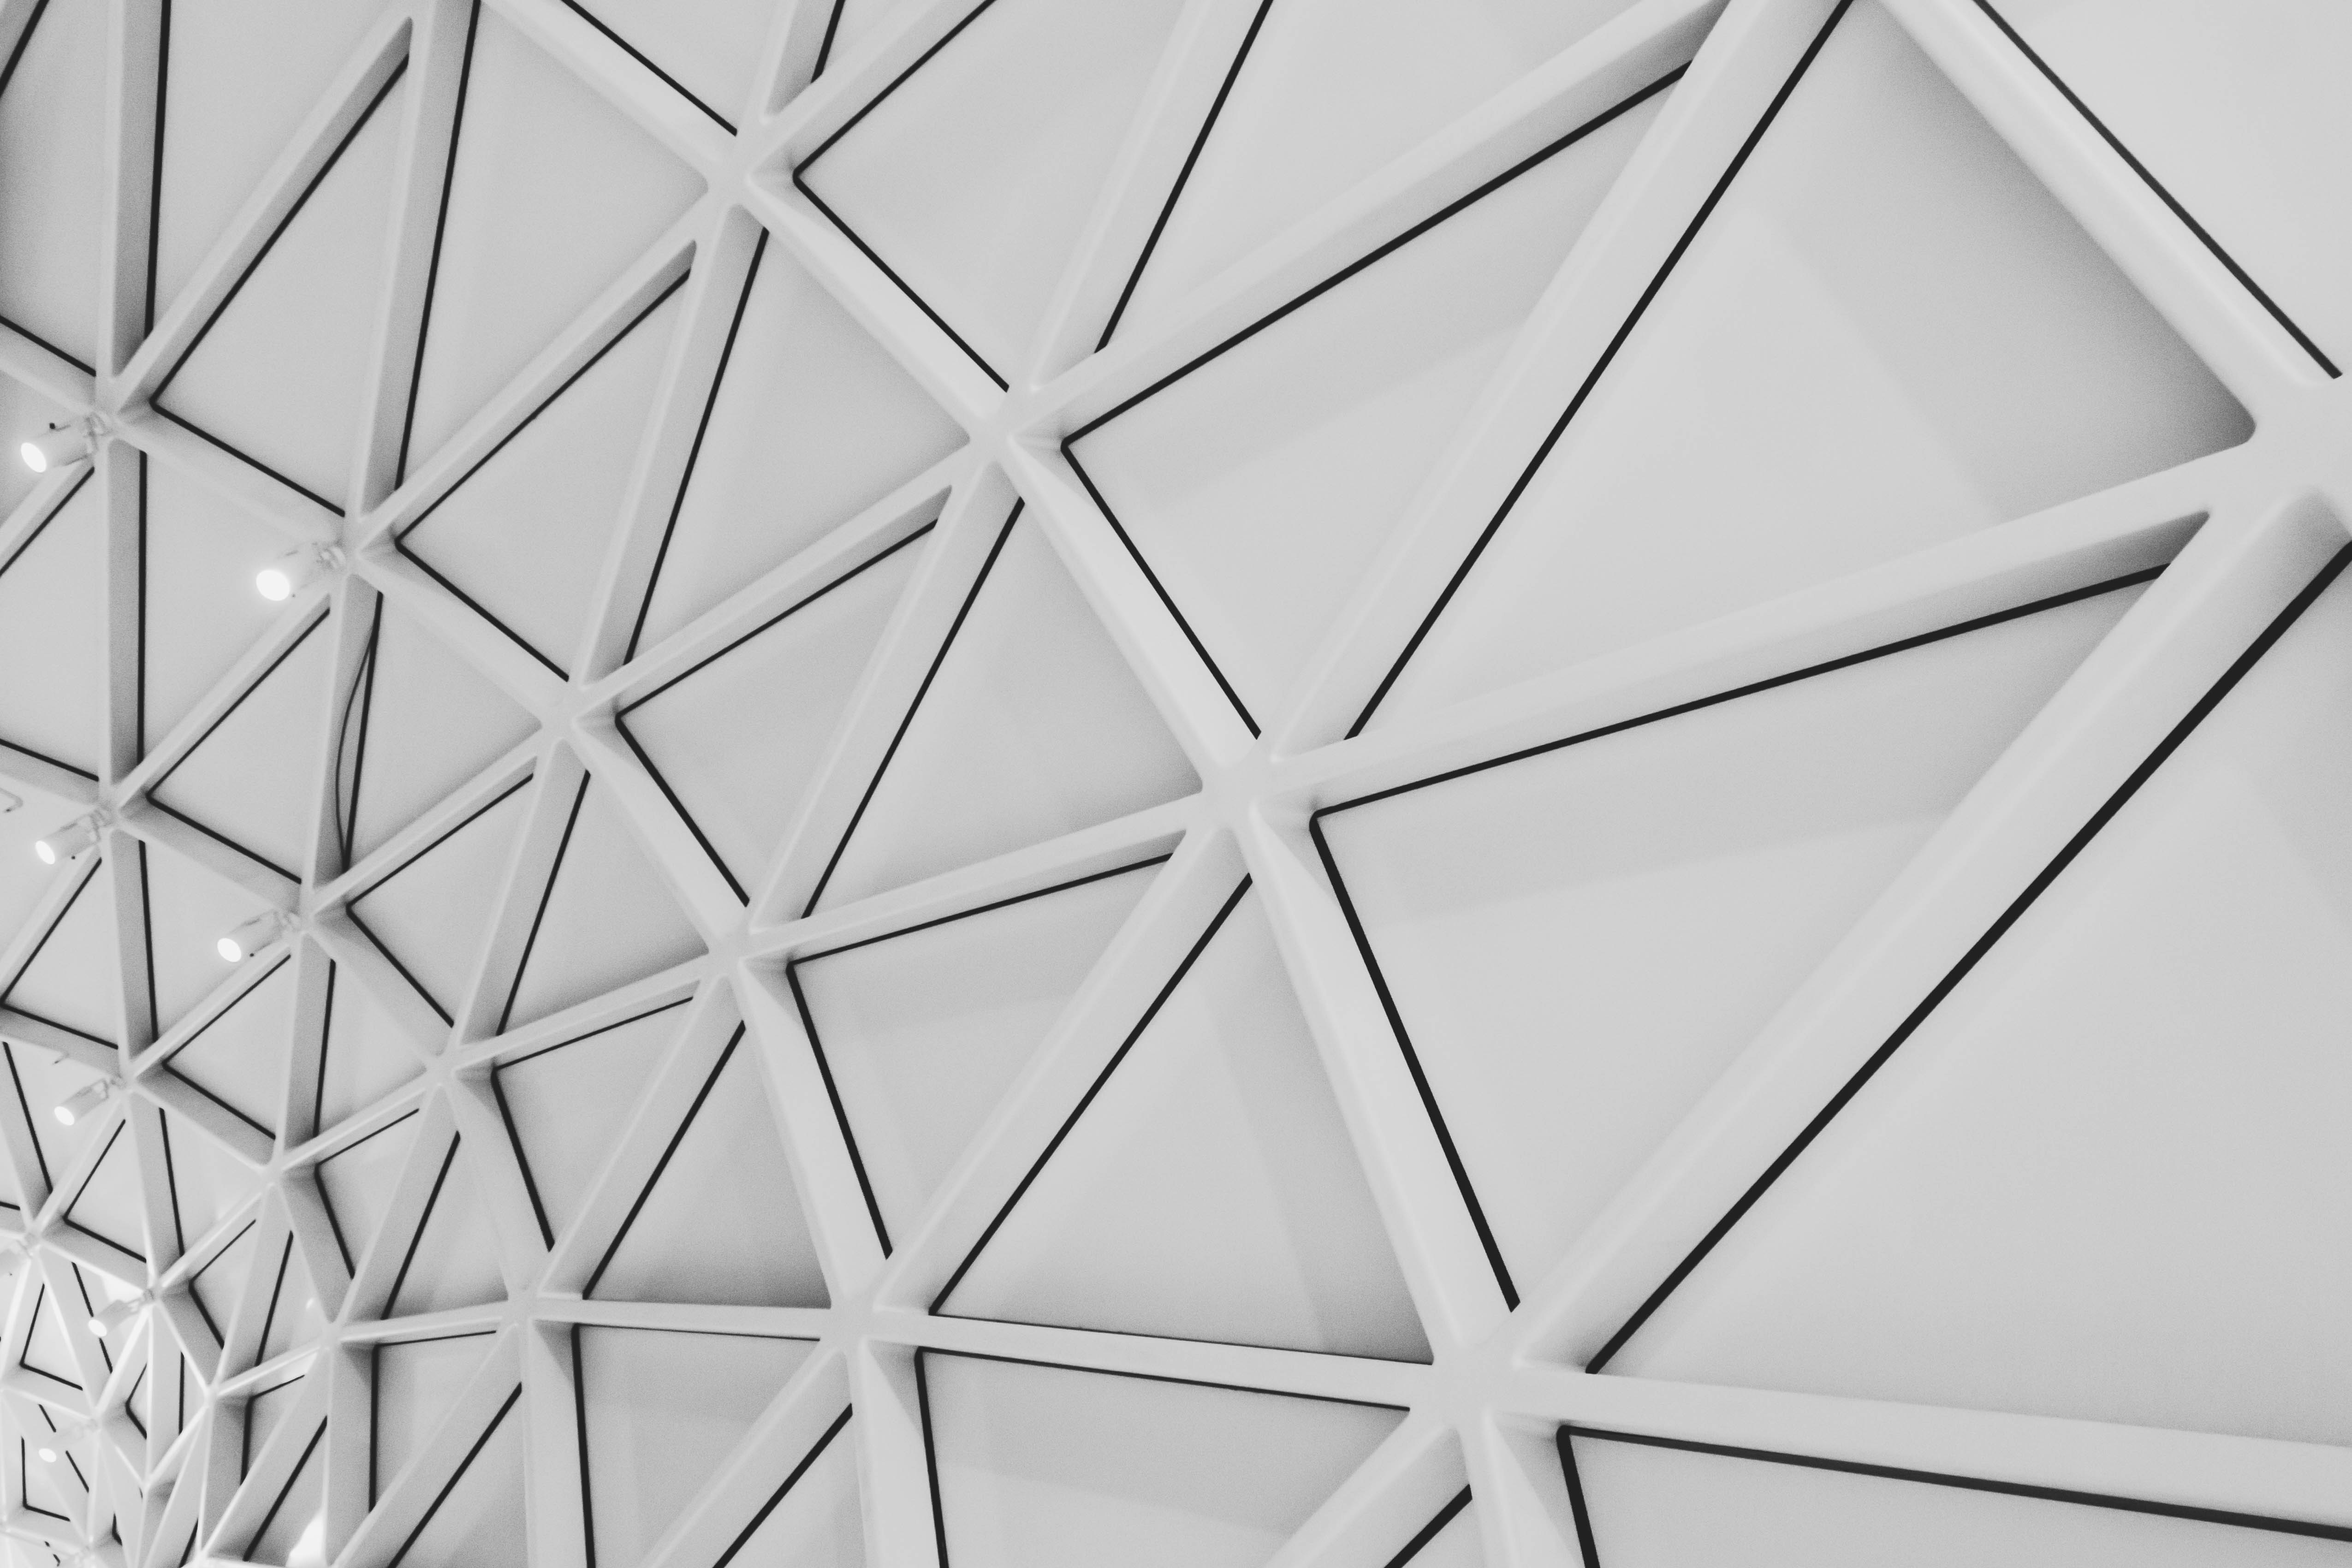
black and white, structure, architecture, pattern, line, monochrome photography, symmetry, monochrome, triangle, design, daylighting, angle, ceiling, building